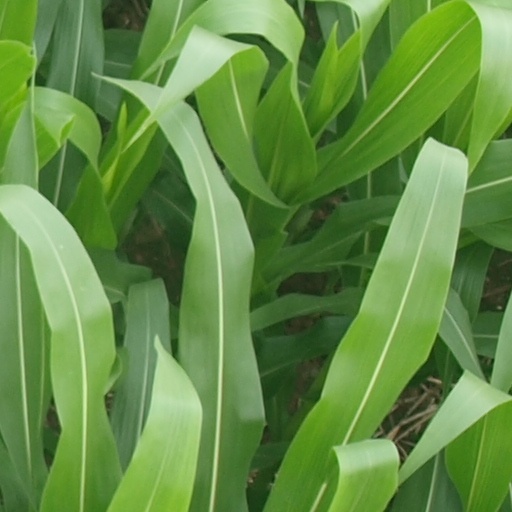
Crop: maize; corn